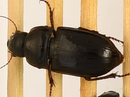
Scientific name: Euryderus grossus
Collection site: Central Plains Experimental Range NEON (CPER), plot CPER_003